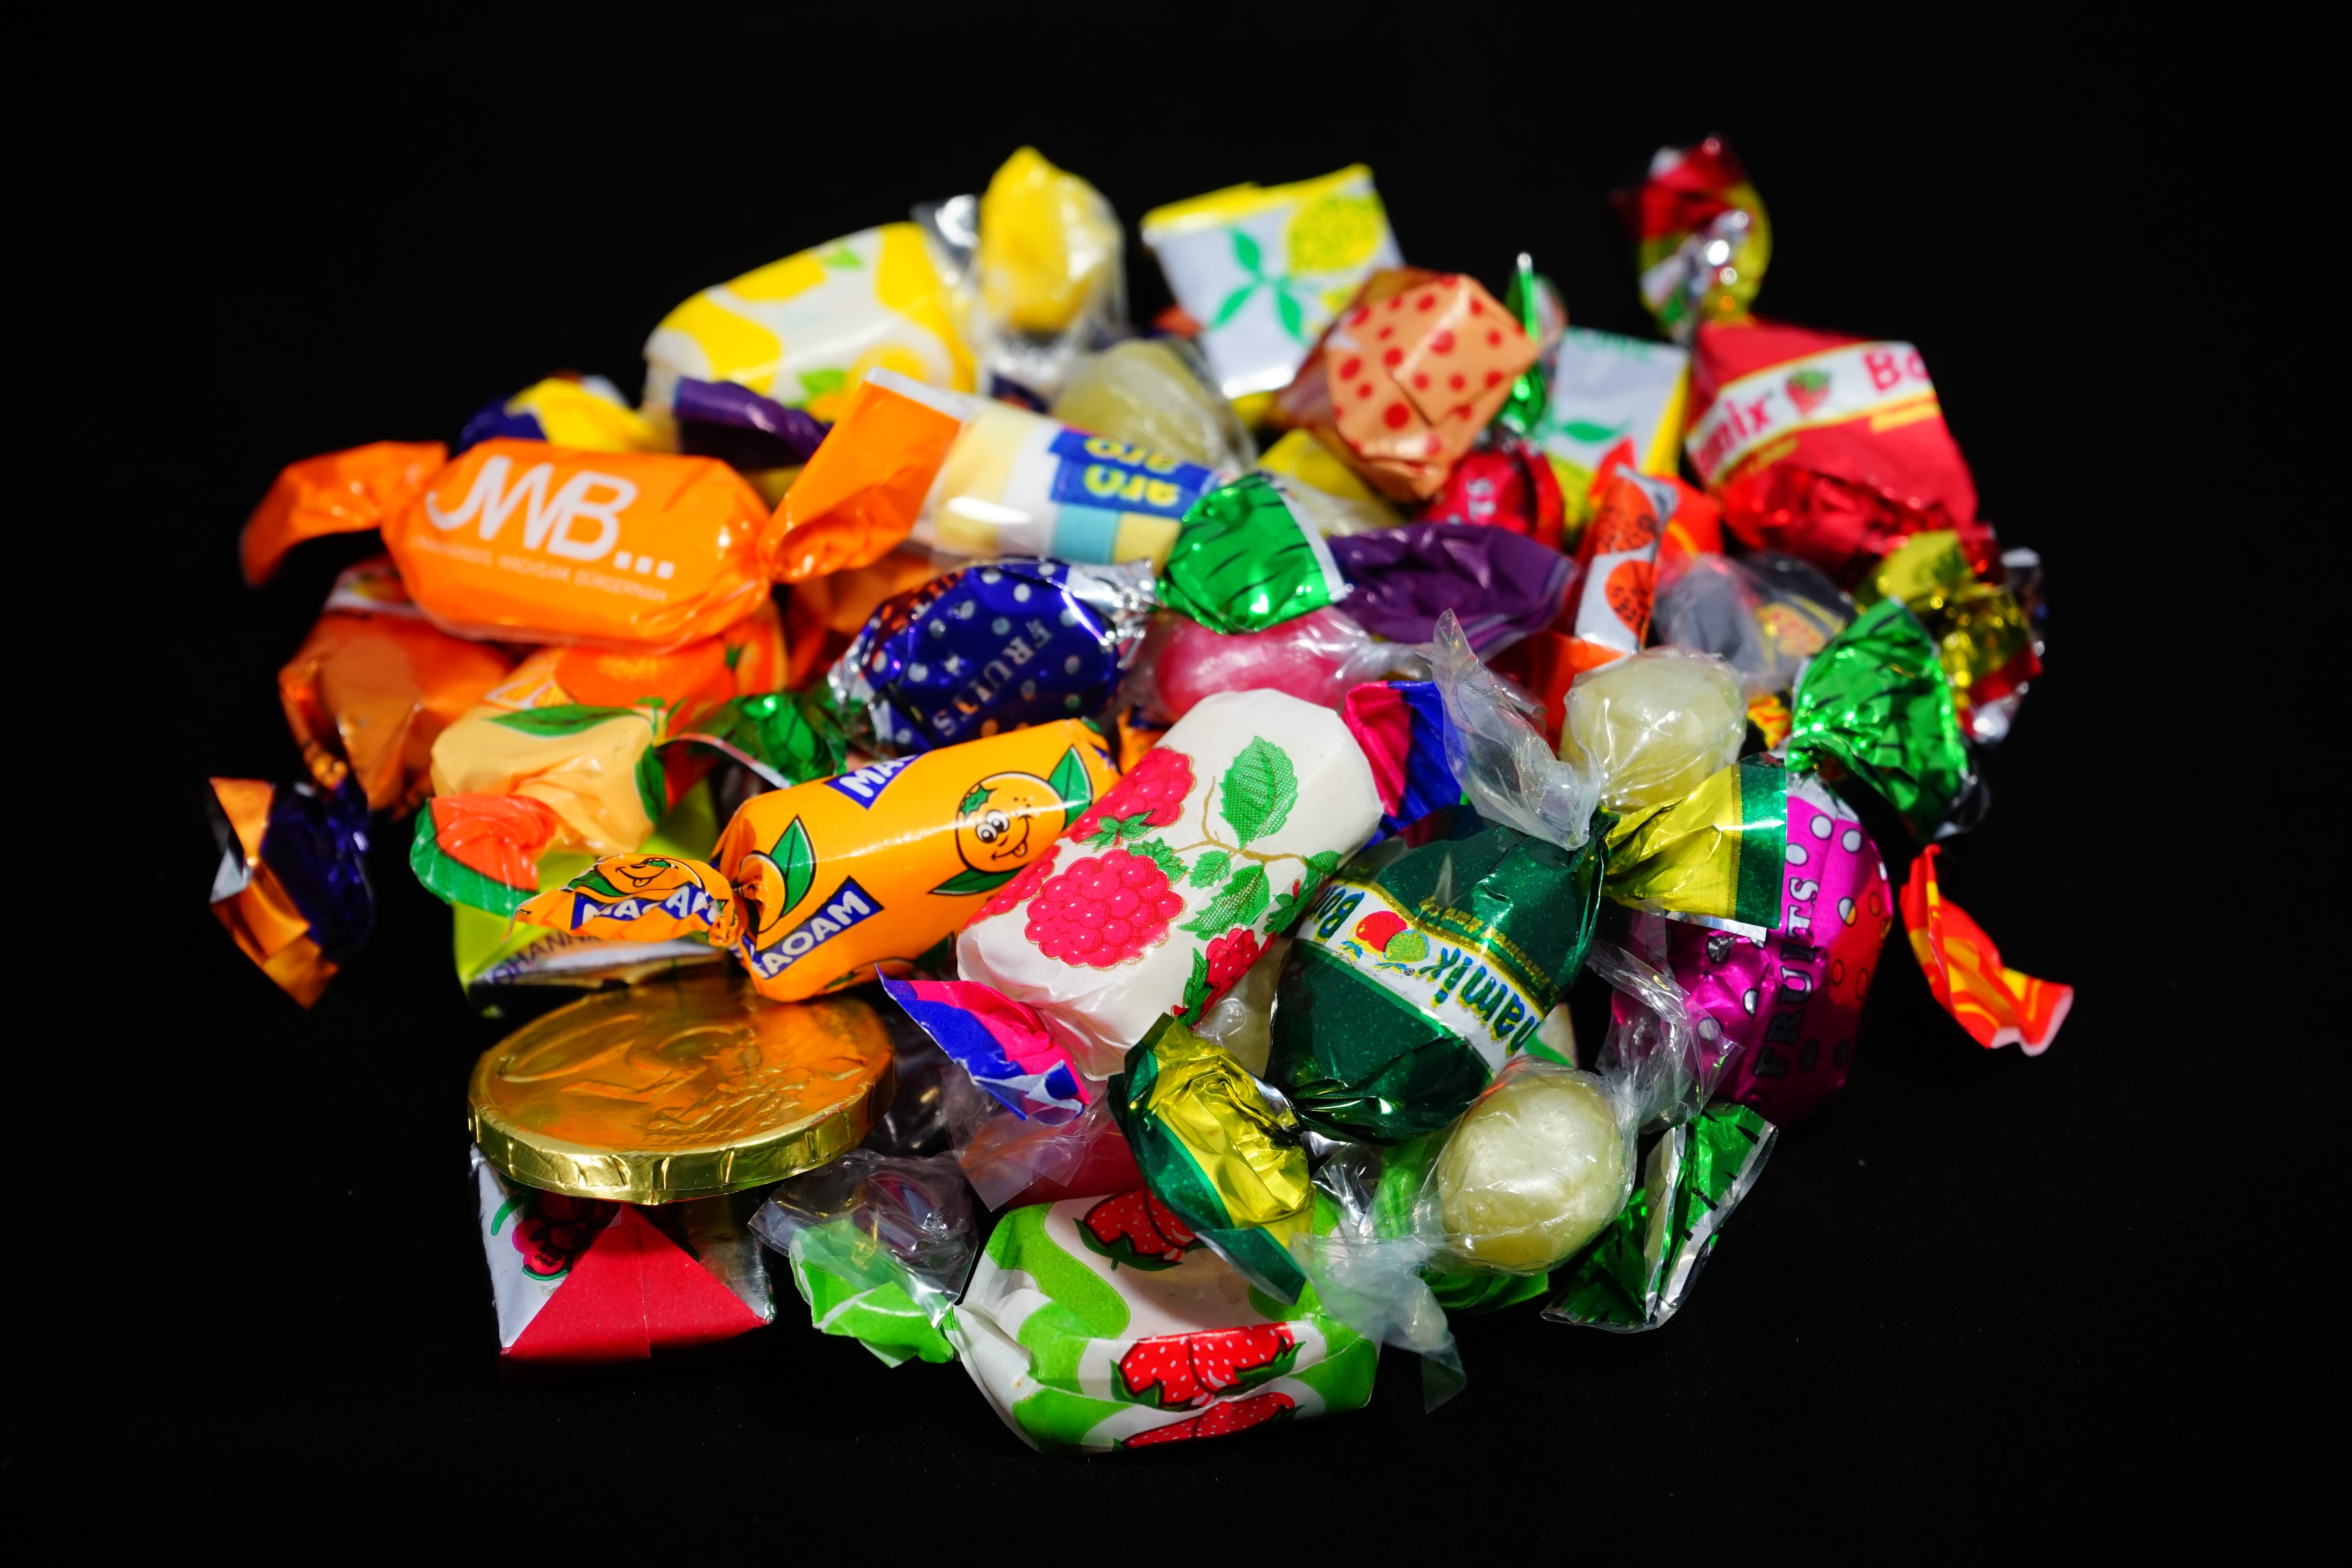
food, color, colorful, dessert, toy, candy, mix, sweetness, mixed, treat, confectionery, hand made sweets, dental caries, sucking candies, chewy candy, gummi candy